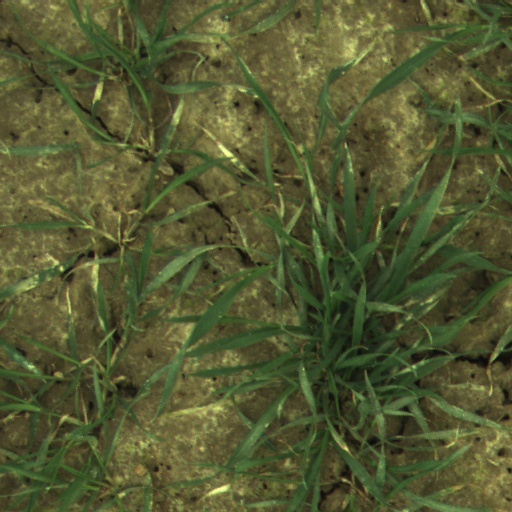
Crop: wheat